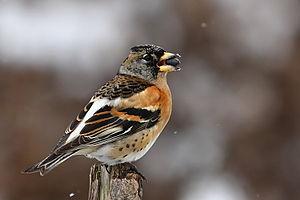
Cette liste des oiseaux au Canada provient de Bird Checklists of the World en date du mois de juillet 2018.
Cette liste des espèces d'oiseaux au Québec recense les taxons de ce groupe observés dans cette province du Canada. Elle provient de l'American Ornithologist Union en date du mois de janvier 2019. Elle comprend 470 espèces dont :